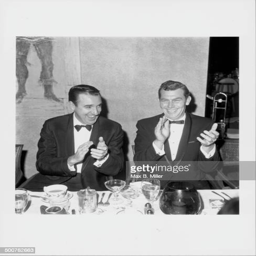
actors both stars attending the president 's ball